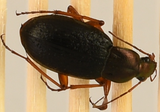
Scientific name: Chlaenius aestivus
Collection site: Smithsonian Environmental Research Center NEON (SERC), plot SERC_006